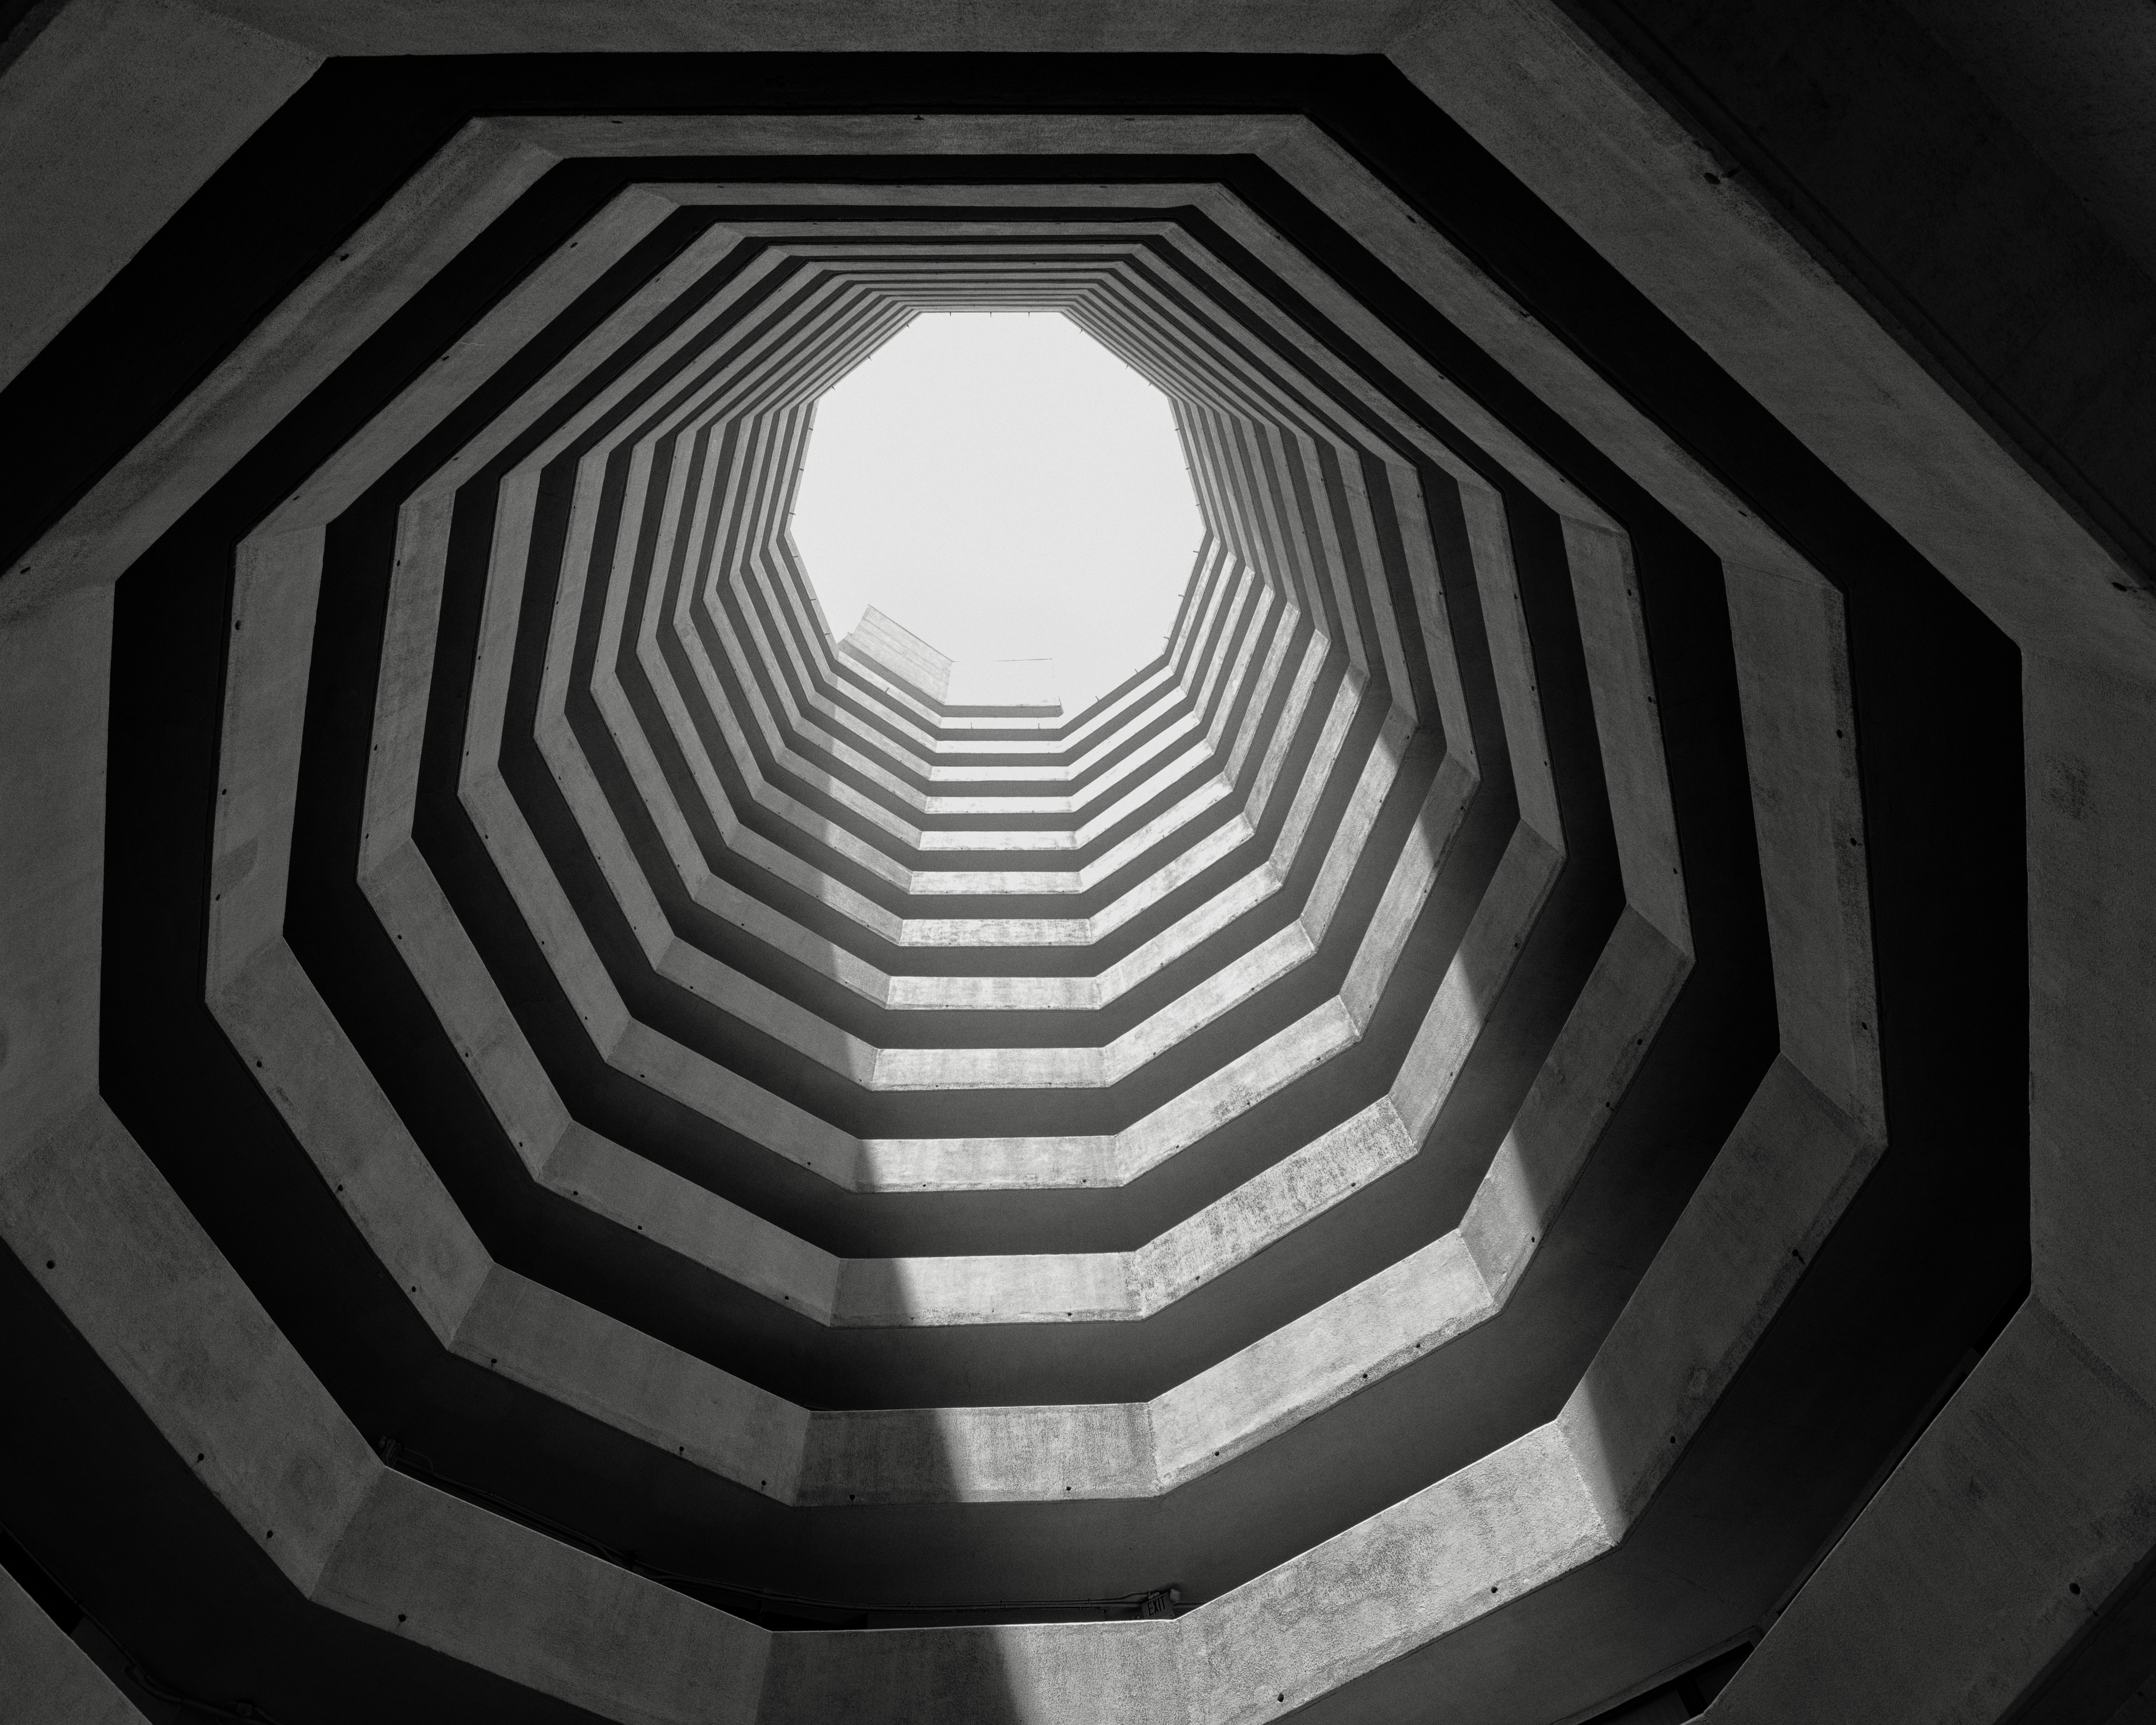
light, black and white, white, window, ceiling, line, black, monochrome, lighting, circle, design, symmetry, dome, shape, daylighting, monochrome photography